Filioque

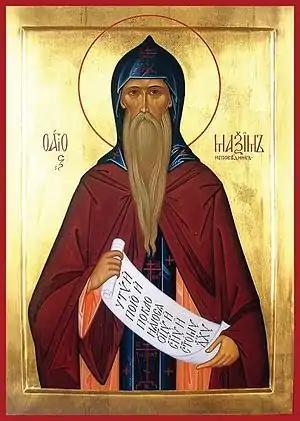
Maximus the Confessor

The original Nicene Creed – composed in Greek and adopted by the first ecumenical council, Nicaea I (325) – ended with the words "and in the Holy Spirit" without defining the procession of the Holy Spirit. The procession of the Holy Spirit was defined in what is also called the Nicene Creed, or more accurately the Niceno-Constantinopolitan Creed, which was also composed in Greek.